Bell Tower (University of Portland)

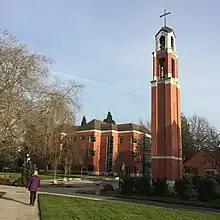
The tower in 2015

The tower houses fourteen bells of different sizes and ranging from , which chime daily and seasonally. They were constructed in Amsterdam and provided by Chime Master Systems of Ohio. As of 2014, the bells ring the hours, from 9:00 am to 10:00 pm. They also ring the Angelus at noon and 6:00 pm, various hymns depending on the season at 3:00 pm, and the university's alma mater at 10:00 pm. The bells were sponsored by donors, funding an endowment program for campus ministry. Earle M. Chiles, son of former Fred Meyer president and philanthropist Earle A. Chiles, sponsored one of the bells.